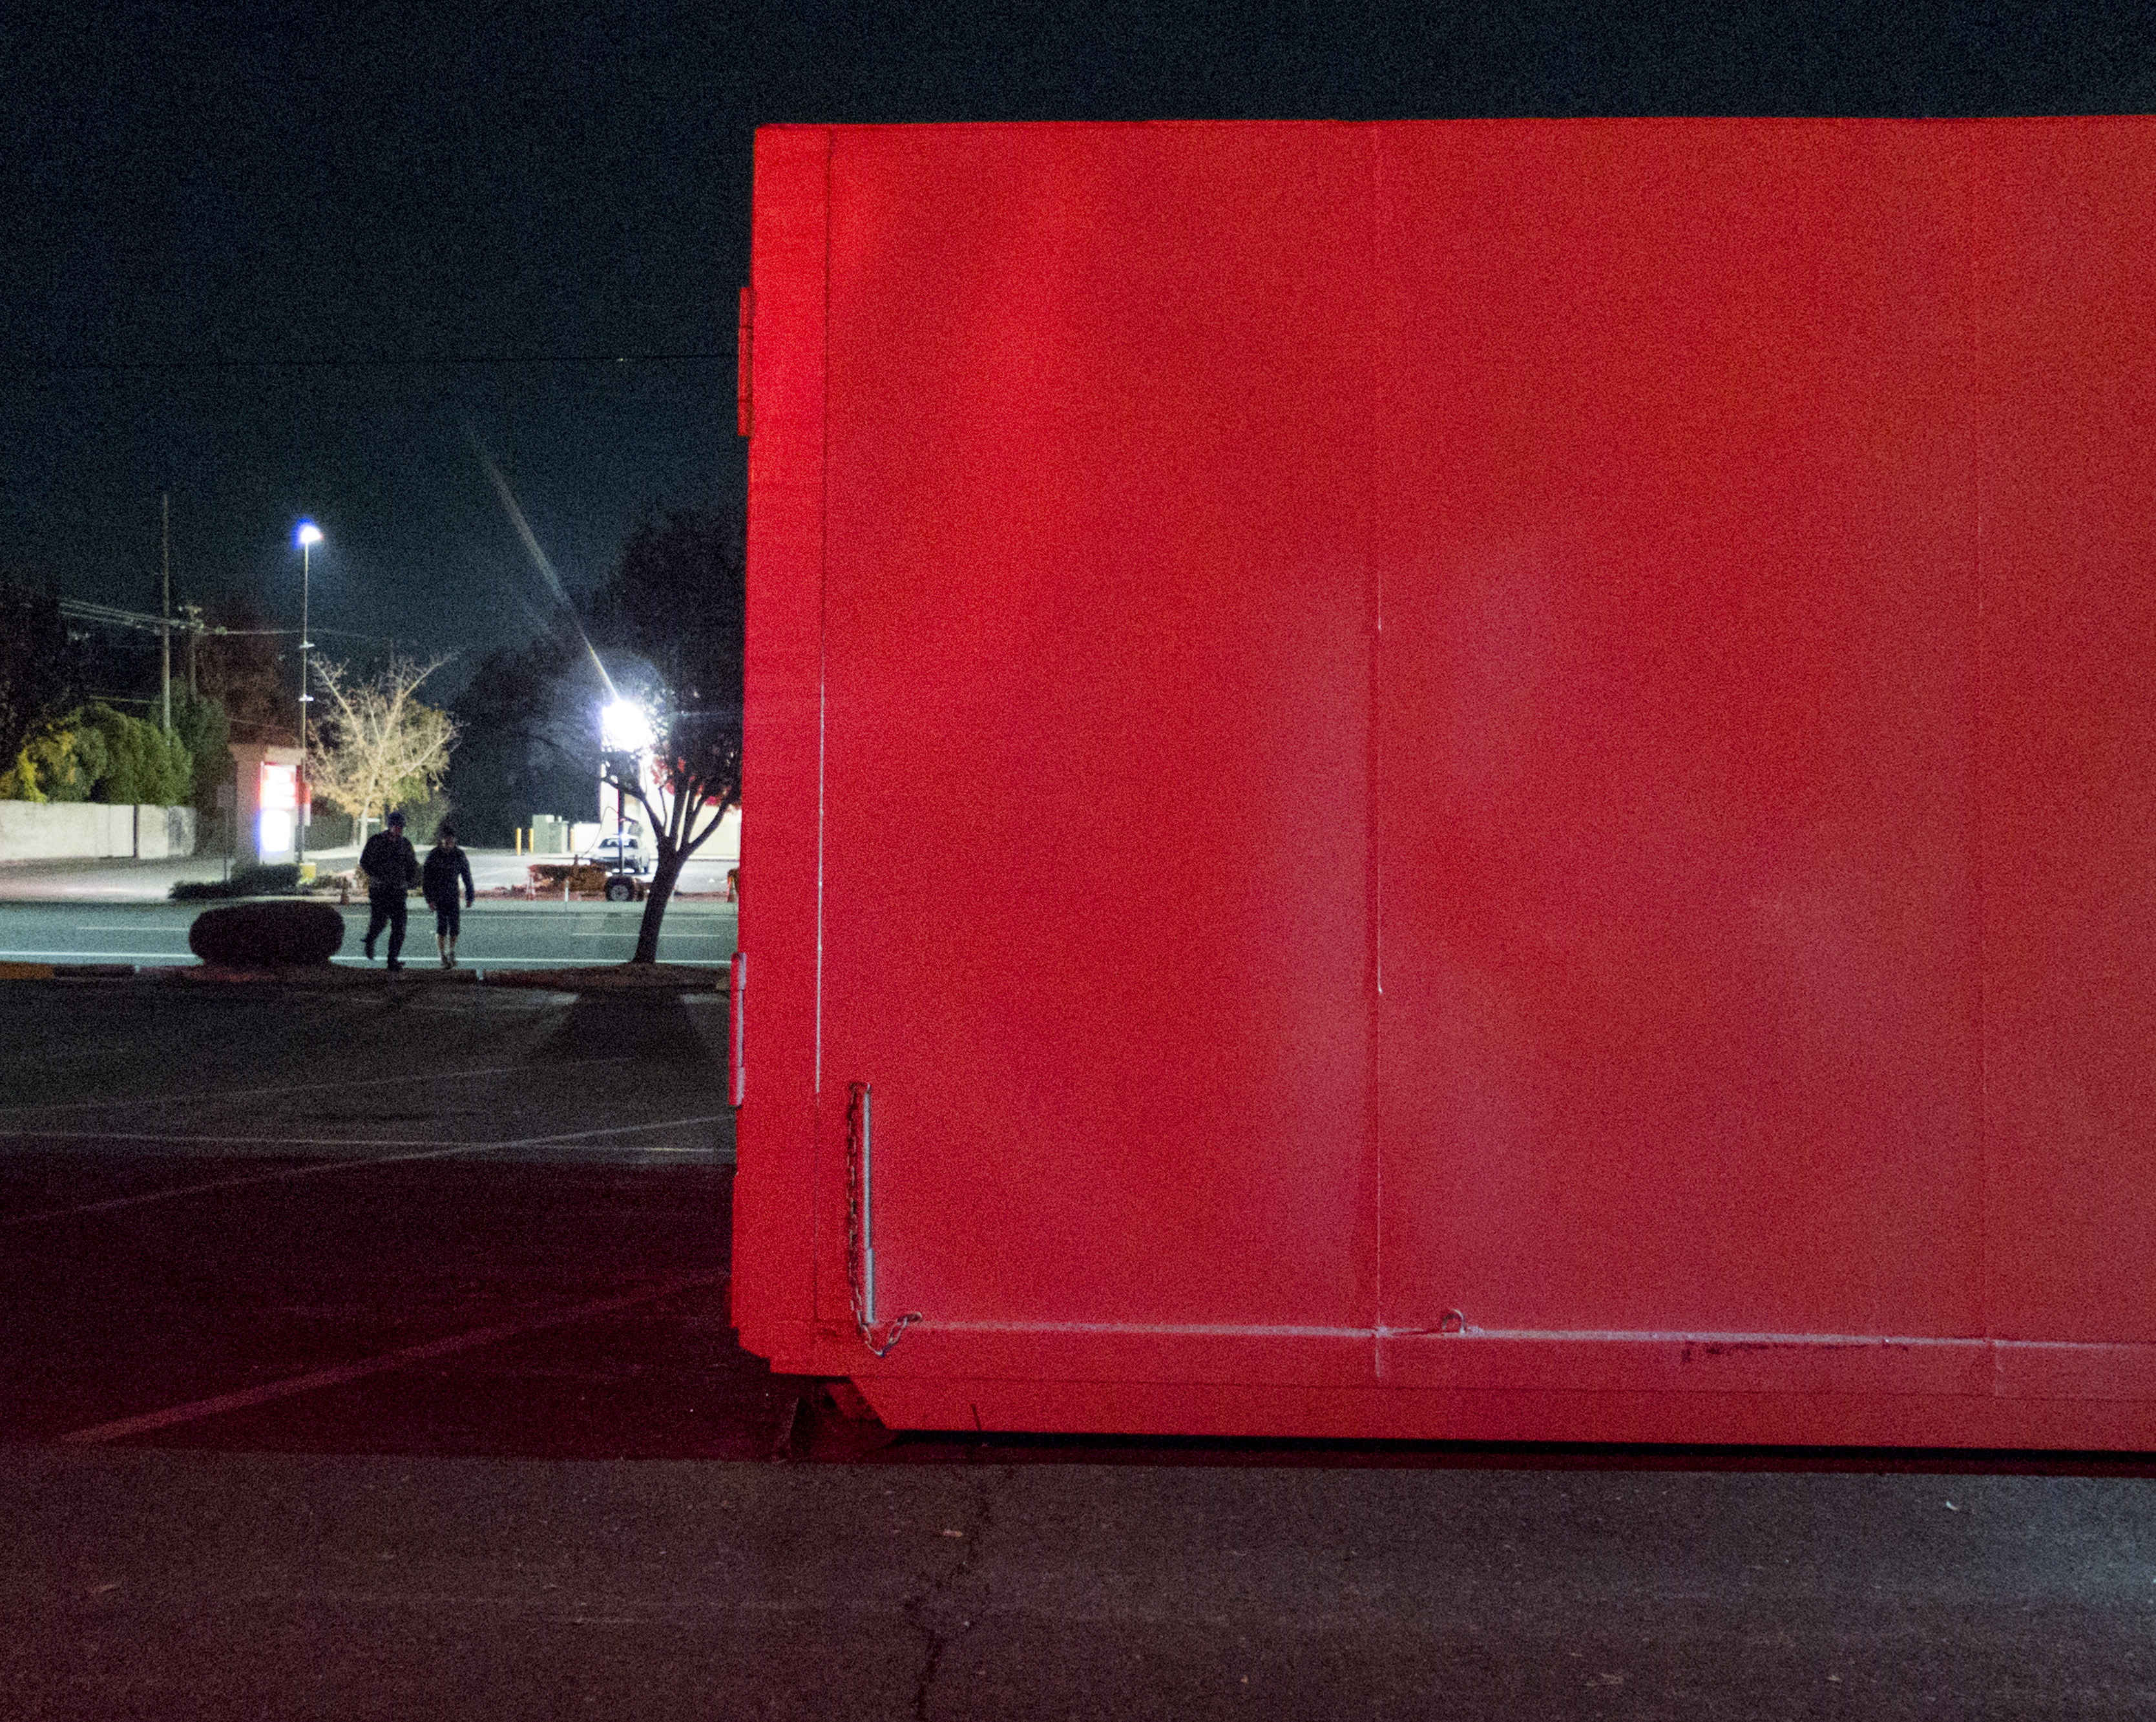
night, wall, red, color, box, 2015, shape, 365, carpark, 3652015imstillstanding, reflected, display device